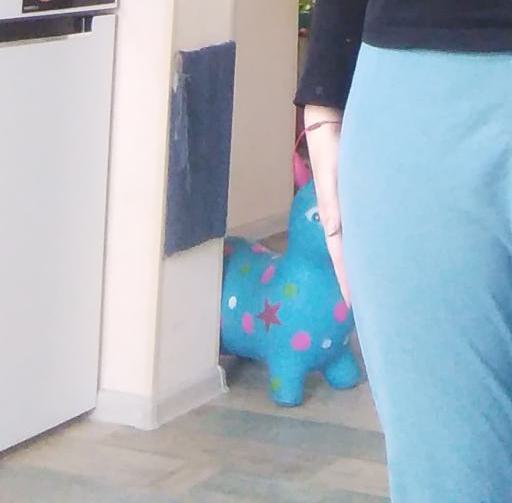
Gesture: no_gesture